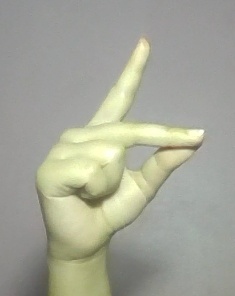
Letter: ta